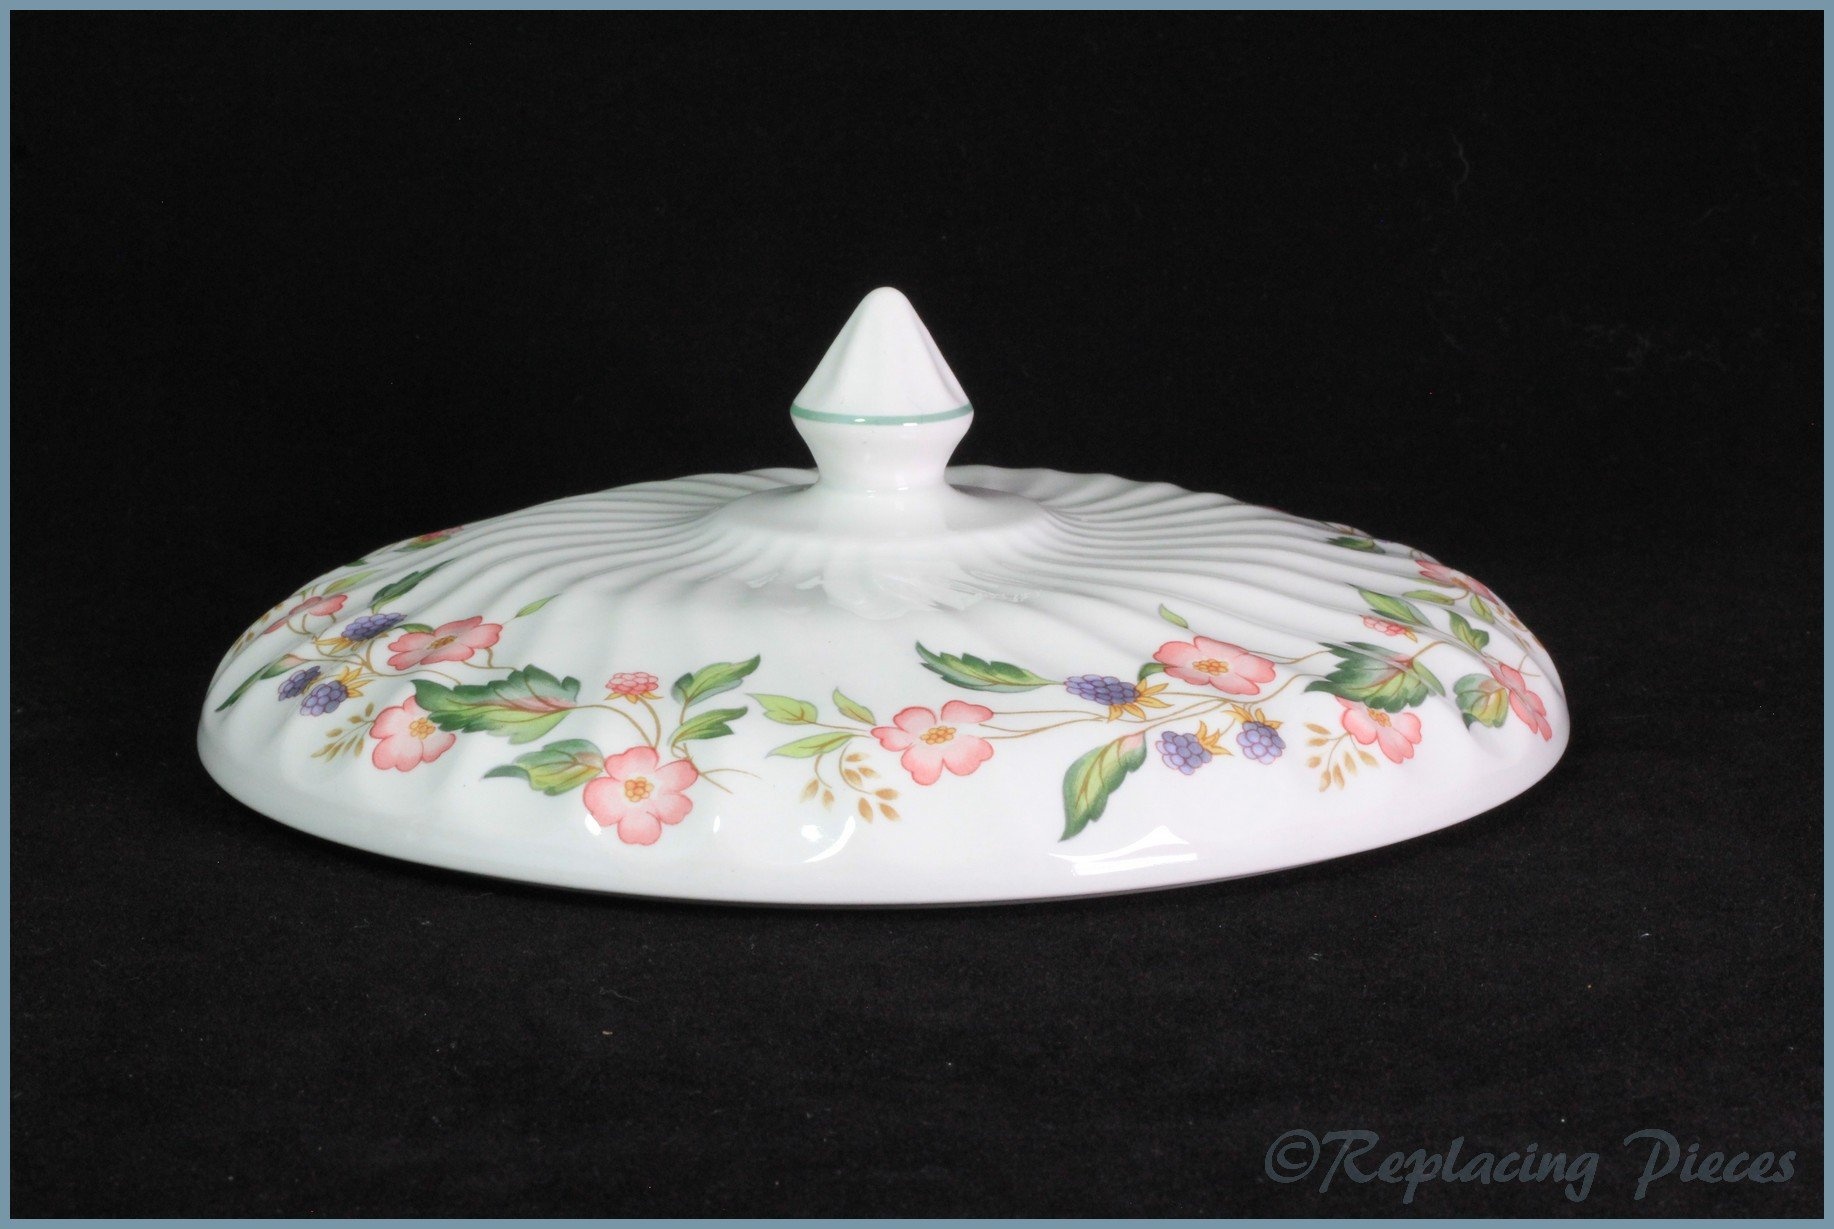
BHS - Victorian Rose - Tureen Lid ONLY
Manufacturer BHS Pattern Victorian Rose Item Tureen Lid ONLY Size (diameter x height) Please note, we cannot guarantee a correct fit Condition Guide Grade 1﻿ - minor wear/scratches from minimal use minor blemishes very minor gilt wear Grade 2 - general surface wear good factory marked seconds un-obvious glaze blemishes, i.e pitting/grit under glaze minor pattern faults minor age related clean surface crazing - giftware items ONLY
Brand: Replacing Pieces
Category: Home & Garden > Kitchen & Dining > Tableware > Serveware Accessories > Tureen Lids